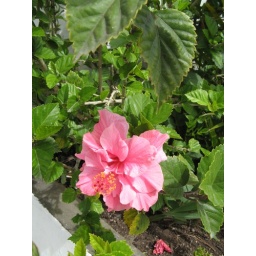
a nice flower on the roof of the hostel in banos